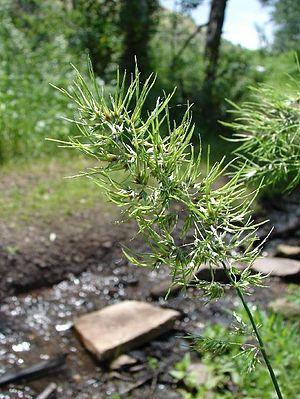
Cette liste de Tracheophyta de Bosnie-Herzégovine, ainsi que d’espèces introduites est un aperçu incomplet d’espèces de mousses, de fougères, de gymnospermes et d’angiospermes citées dans la littérature disponible en langues bosniaque, croate, serbe et serbo-croate. Cet aperçu n’inclue pas des espèces cultivées ni celles occasionnellement introduites.